Mu'nis al-Muzaffar

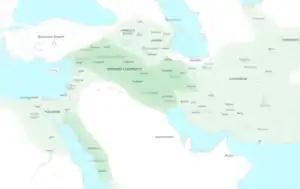
Map showing the result of al-Mu'tadid's campaigns of consolidation, : areas under direct Abbasid control in dark green, areas under loose Abbasid suzerainty, but under autonomous governors, in light green

According to the fourteenth-century account of al-Dhahabi, Mu'nis was 90 years old at his death, indicating a birth . Of Byzantine Greek origin, he was a eunuch slave, and is hence called ('the Eunuch') in the sources to distinguish him from his contemporary colleague, the treasurer Mu'nis al-Fahl ('the Stallion'). Despite being a harem eunuch, he soon entered a distinguished military career; he first appears as a (military slave) of the future caliph al-Mu'tadid during the suppression of the Zanj Rebellion in 880/1, and had risen to the position of chief of police of the field army by 900, and thus deputy to the commander-in-chief, Badr al-Mu'tadidi.